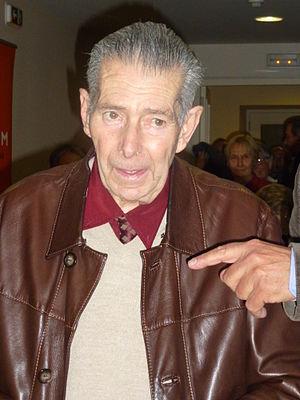
Gabriel Mora i Arana, né à Castellar del Vallès le 13 septembre 1925 et mort à Manresa le 25 novembre 2014, est un écrivain, mécanicien et vendeur catalan nommé en 1975 et en 1990 au Mestre en Gai Saber très actif dans le mouvement espérantiste.